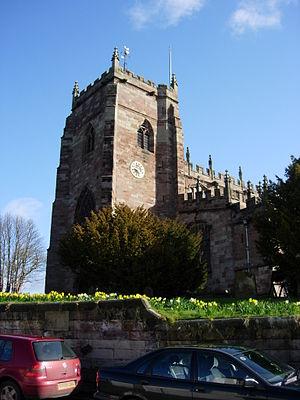
Malpas est une civil parish située dans l'autorité unitaire de Cheshire West and Chester, dans le comté traditionnel de Cheshire, en Angleterre. Au recensement de 2001, elle comptait 1 628 habitants.